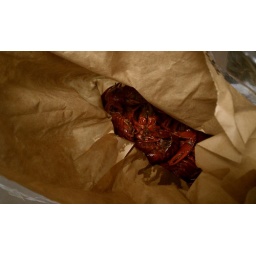
Crawfish in a paper bag